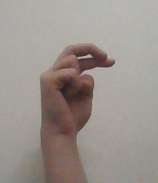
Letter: zay